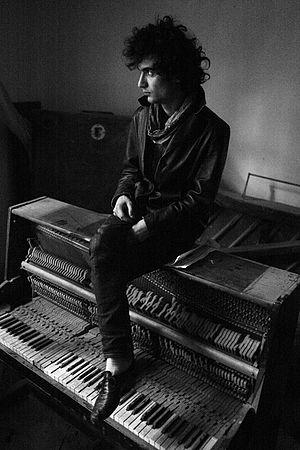
Tigran Hamasyan est un pianiste de jazz arménien.